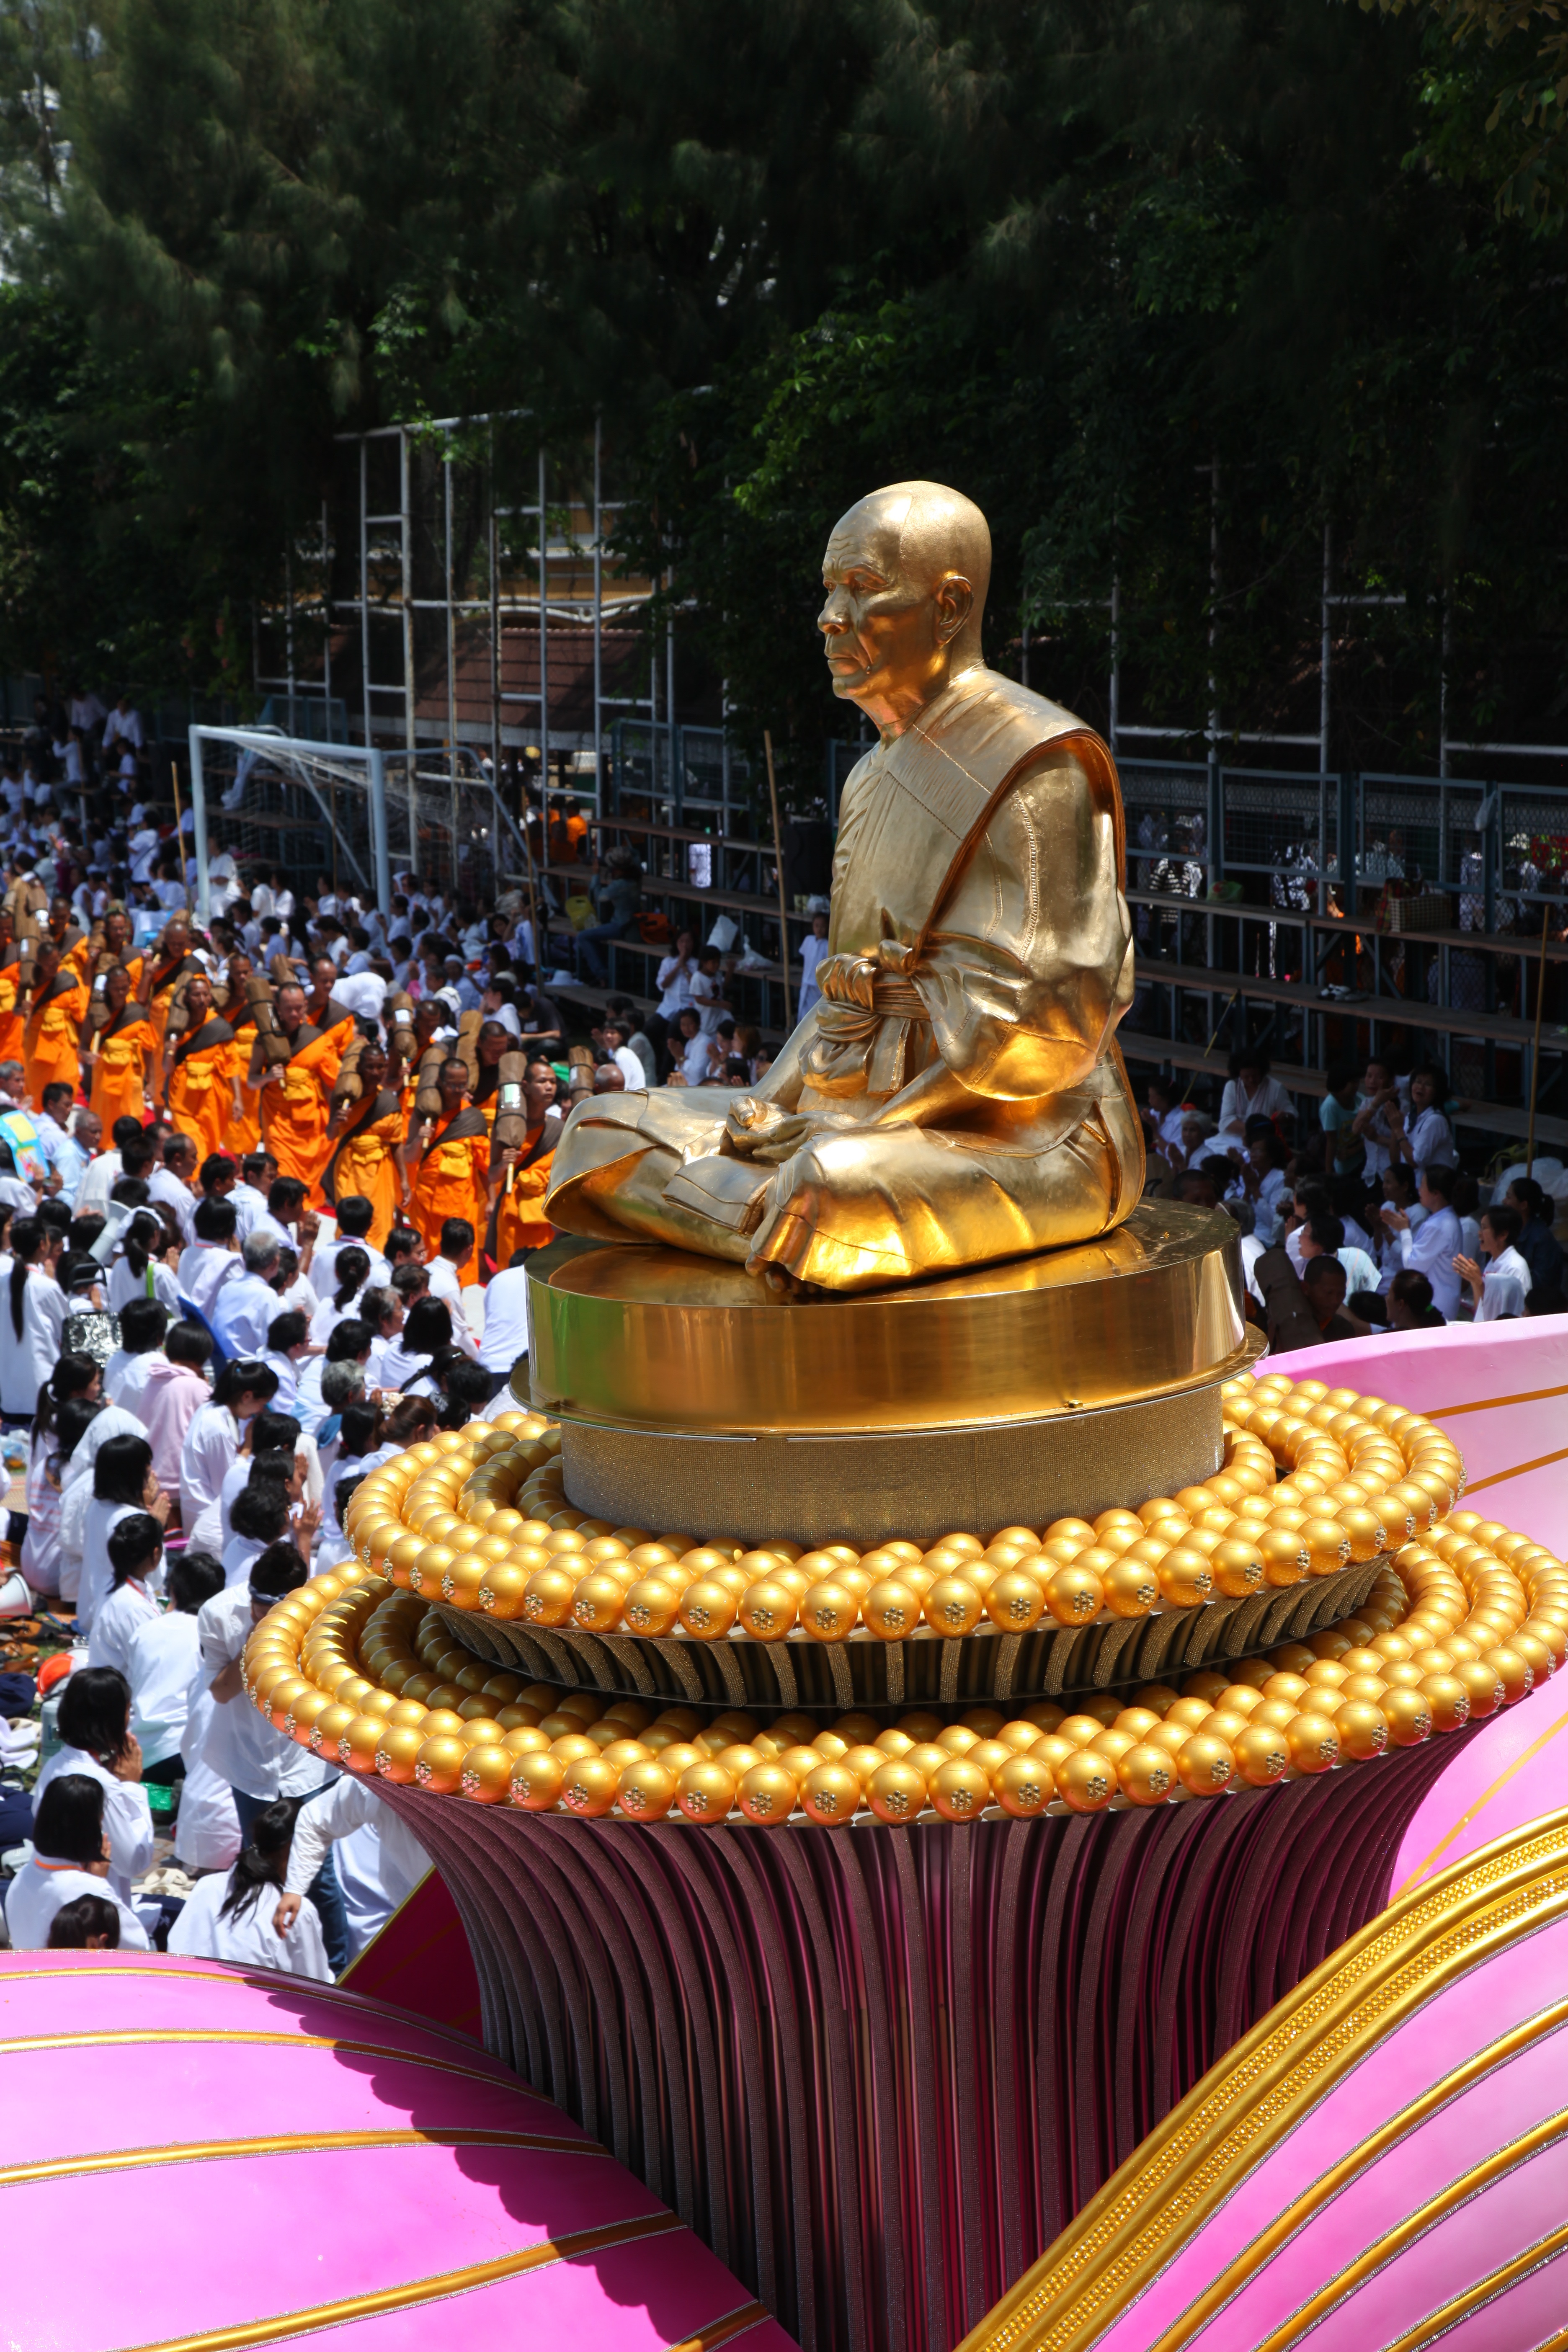
monument, asian, statue, monk, meditate, buddhism, asia, thailand, meditation, gold, temple, stupa, wat, budha, dhammakaya pagoda, phra dhammakaya, phramongkolthepmuni, meditate statue, pagada